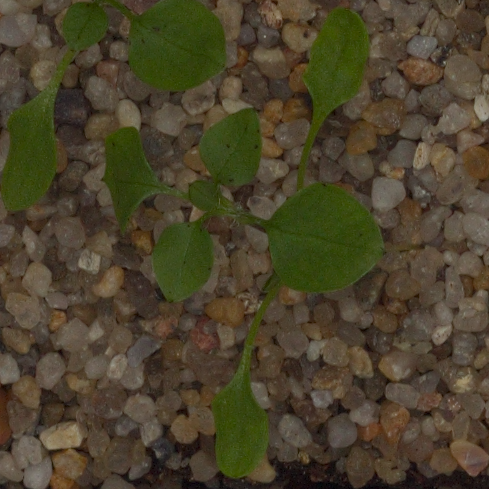
Label: common_chickweed